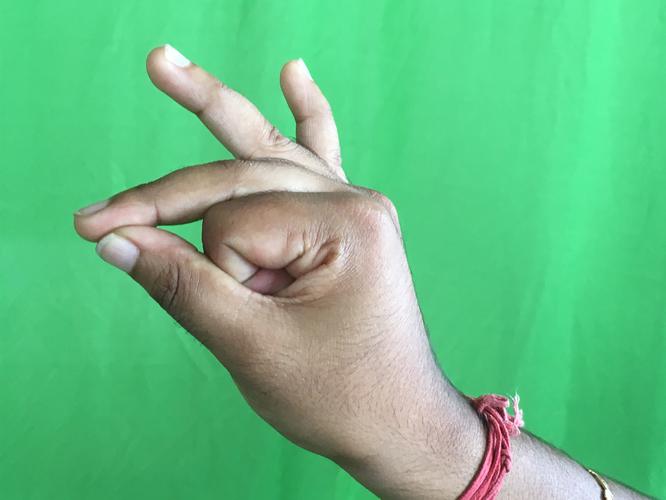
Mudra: Bramaram
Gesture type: single_hand